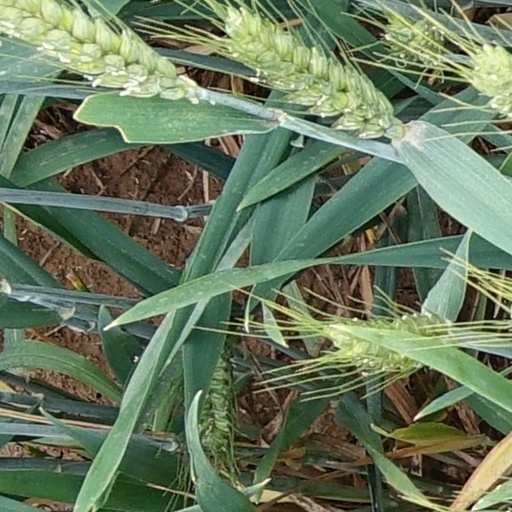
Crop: wheat